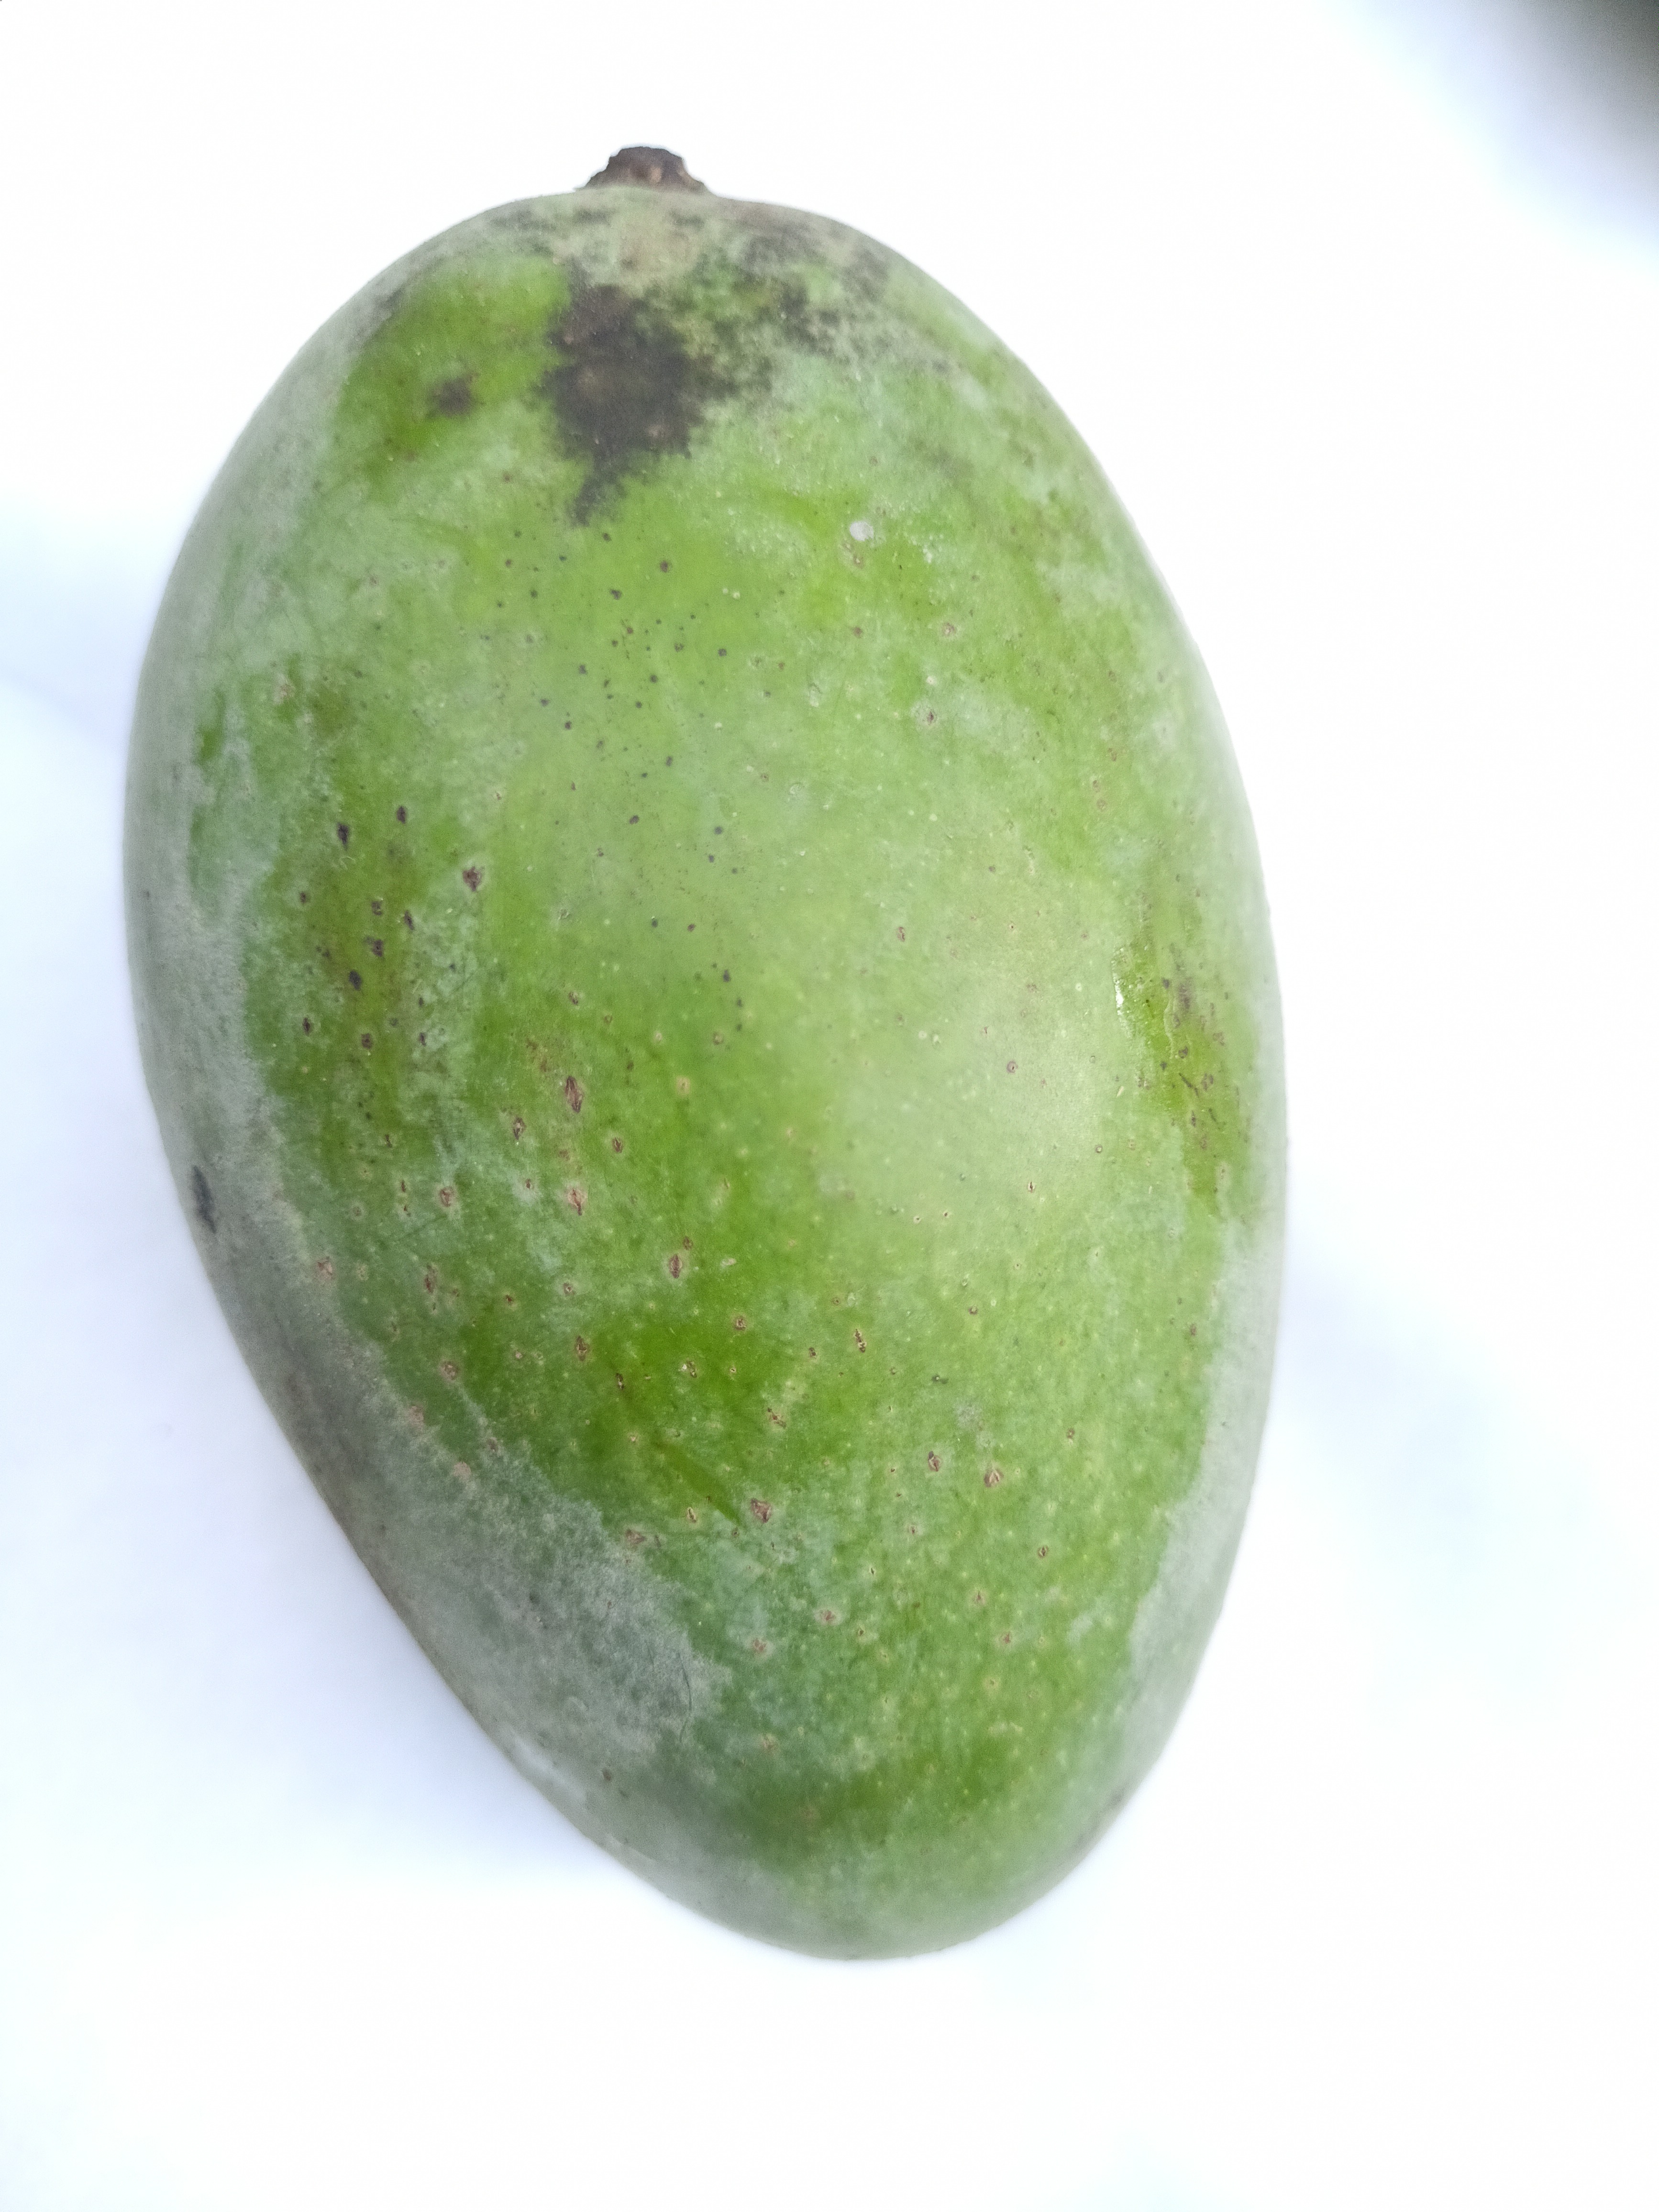
Mango variety: Amrapali